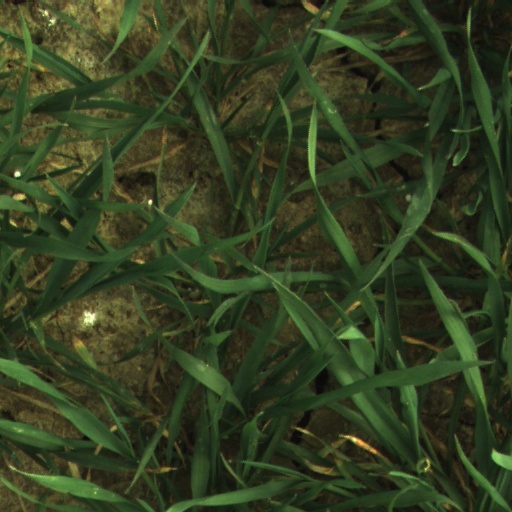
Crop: wheat